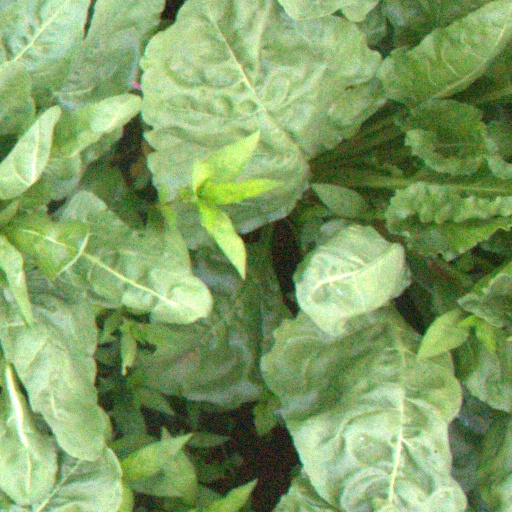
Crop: sugar beet